Emory J. Hyde

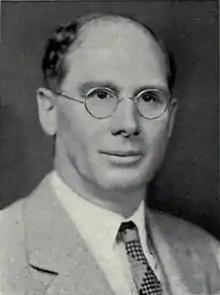
Hyde from the 1938 "Michiganensian"

Emory J. Hyde (May 1879 – June 6, 1956) was an American college football player and coach, lawyer, and businessman. He played football for the University of Michigan's 1901 "Point-a-Minute" team. He was the head football coach at Texas Christian University from 1905 to 1907.